Assassination of Luis Carrero Blanco

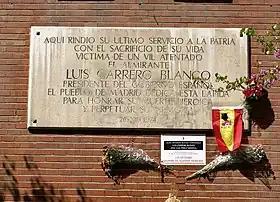
Memorial plate at the site of the assassination of Admiral Luis Carrero Blanco.

A government meeting about the "dangers of subversion threatening Spain" was scheduled to take place on 20 December 1973. Both Carrero Blanco and the United States Secretary of State, Henry Kissinger, had expressed concern about a left-wing uprising during the meeting they held on 19 December. When government officials reached the Palace of Villamejor, they learned about Carrero Blanco's death. Deputy Prime Minister Torcuato Fernández Miranda demanded calm and announced that he was going to call Franco so that Franco could decide what to do next. After the call, Fernández Miranda proclaimed himself prime minister, in accordance with the dispositions laid out in the Organic Law of the State. His first decision as prime minister was to decline to declare a state of exception.